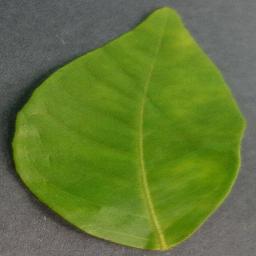
Label: Orange___Haunglongbing_(Citrus_greening)